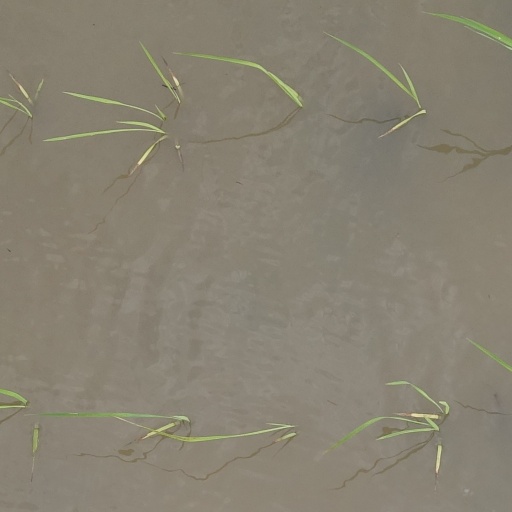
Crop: rice